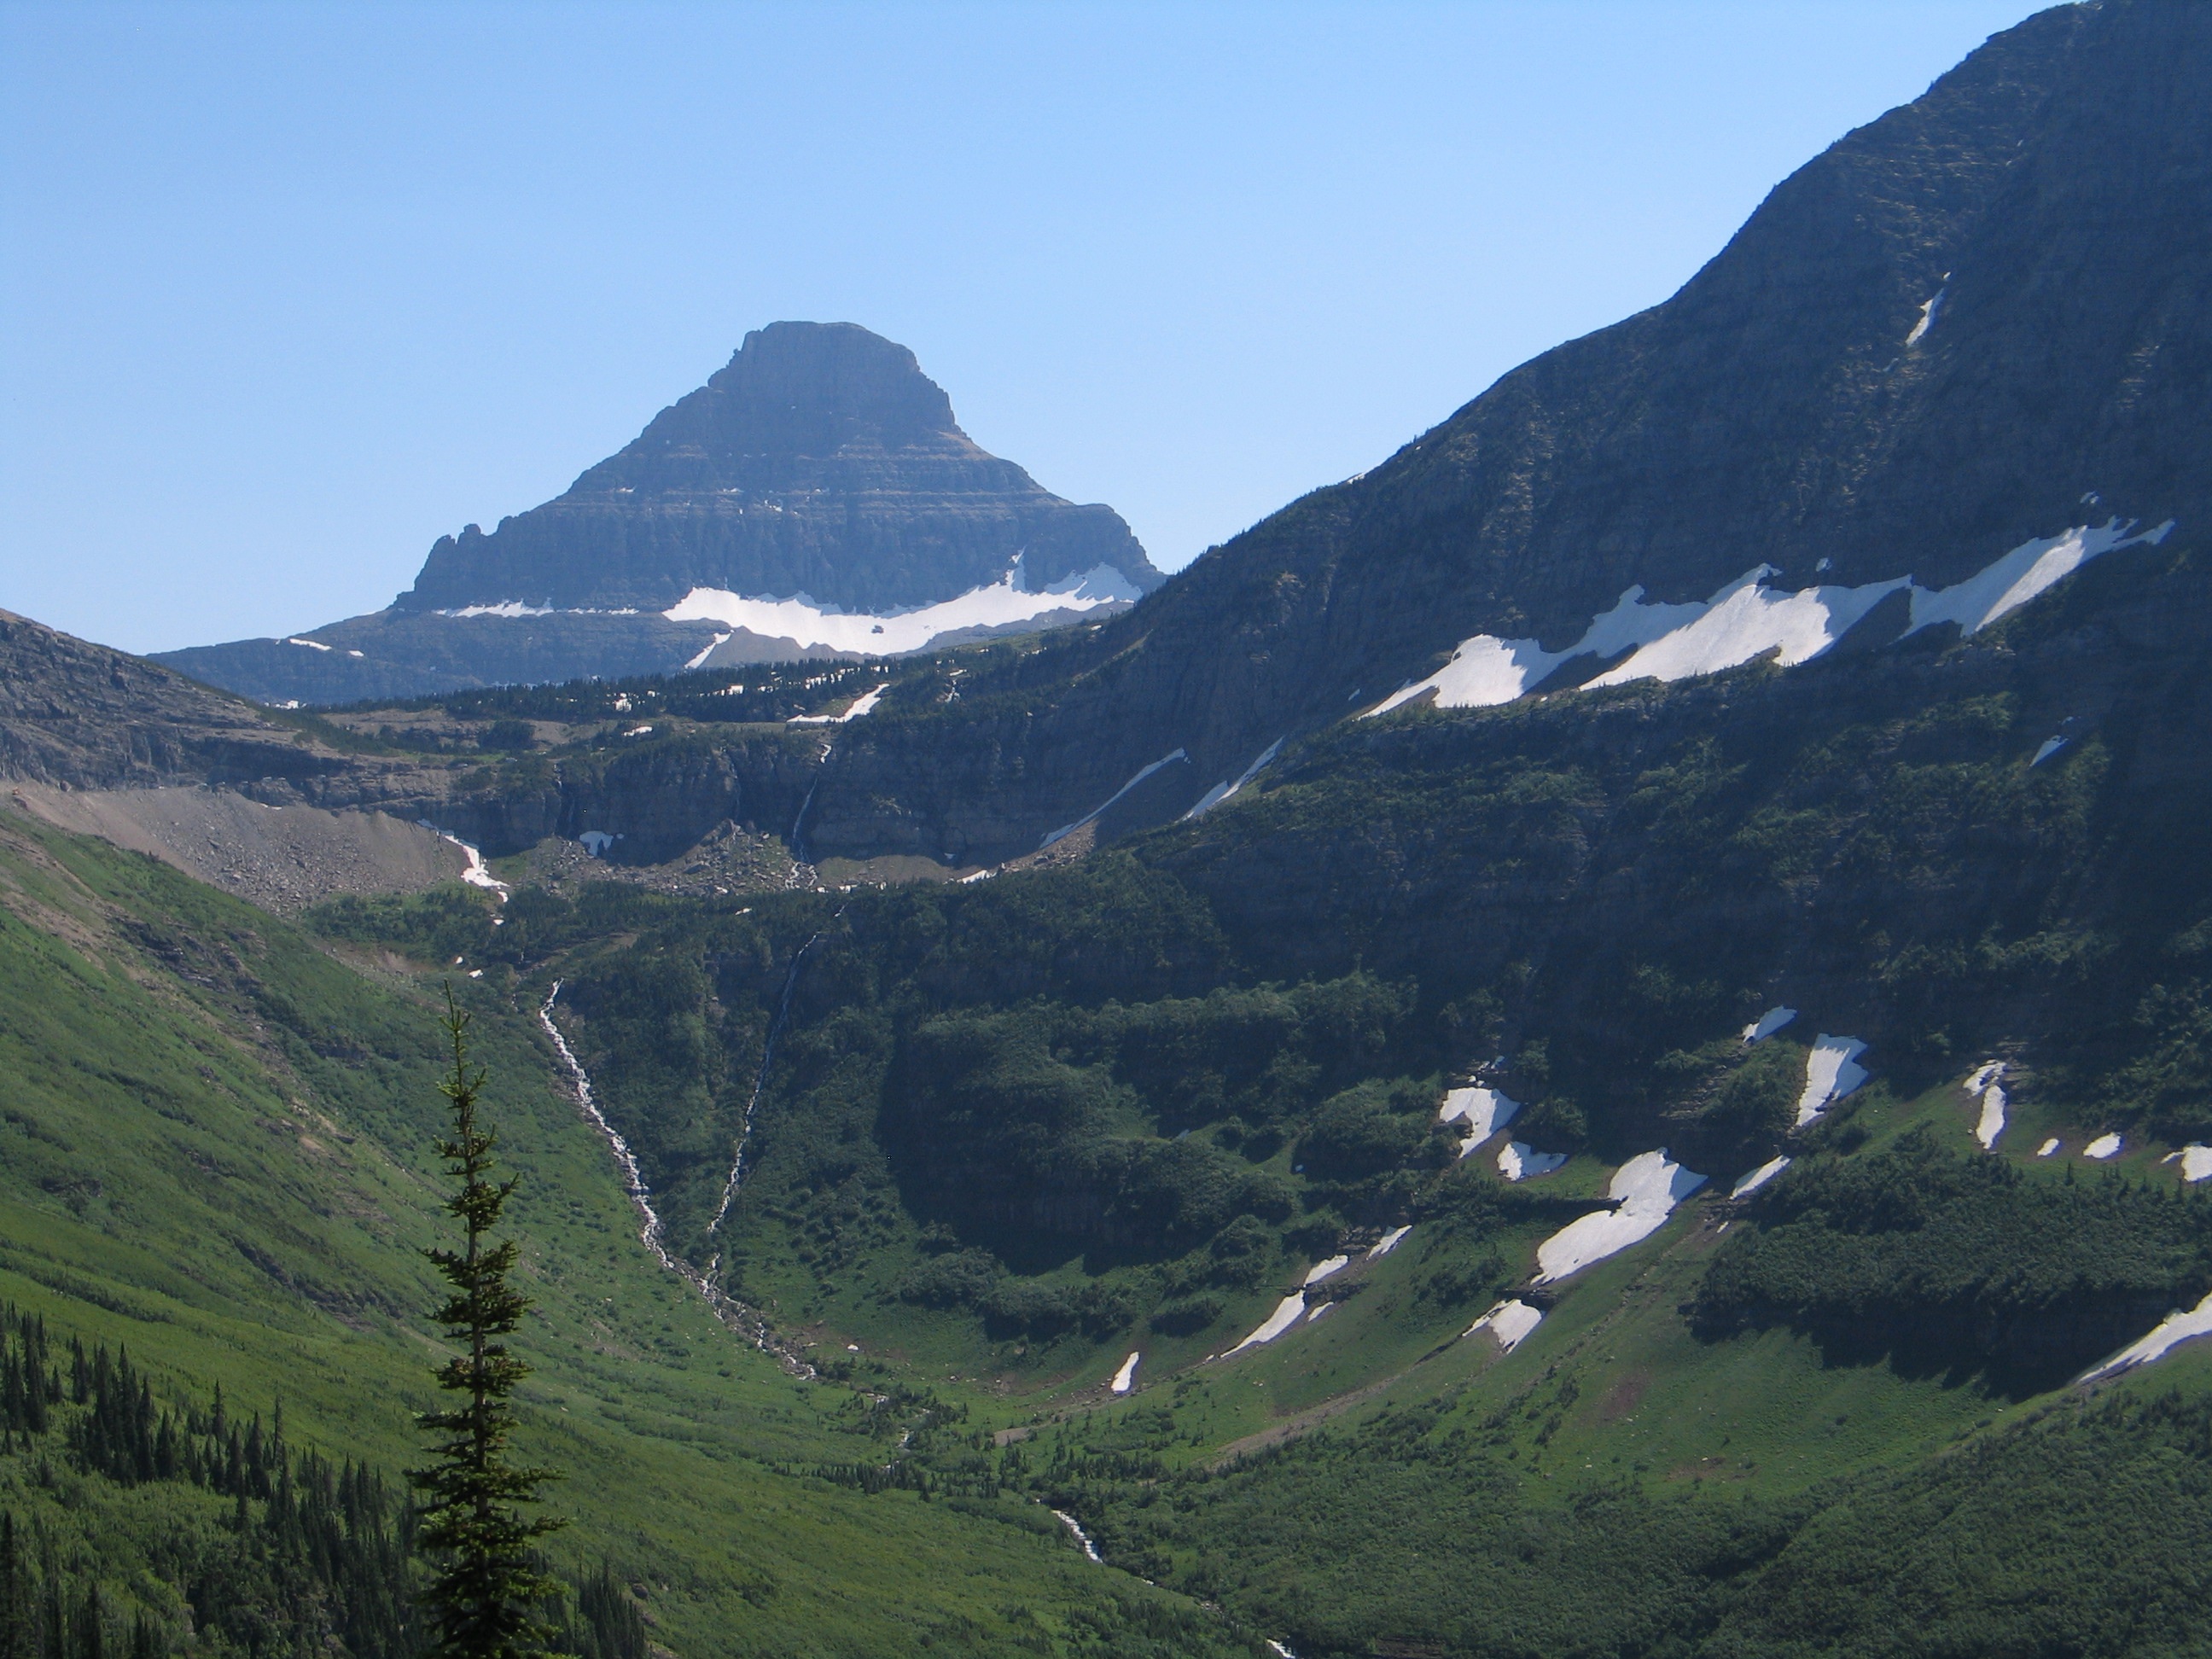
landscape, wilderness, walking, mountain, hiking, hill, lake, adventure, valley, mountain range, summer, glacier, scenery, fjord, highland, ridge, summit, mountains, alps, backpacking, plateau, fell, cirque, loch, glacier national park, landform, mountain pass, geographical feature, mountainous landforms